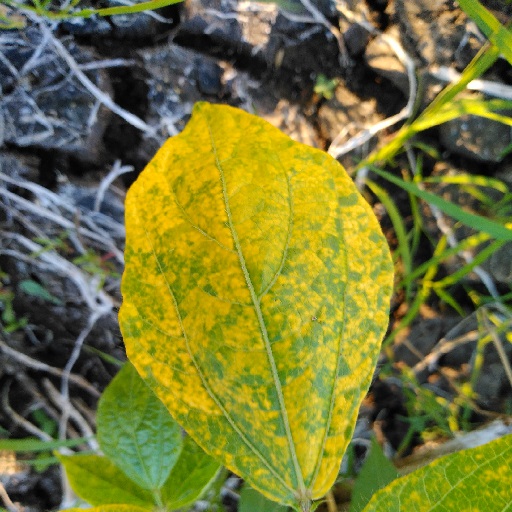
Label: Yellow Mosaic